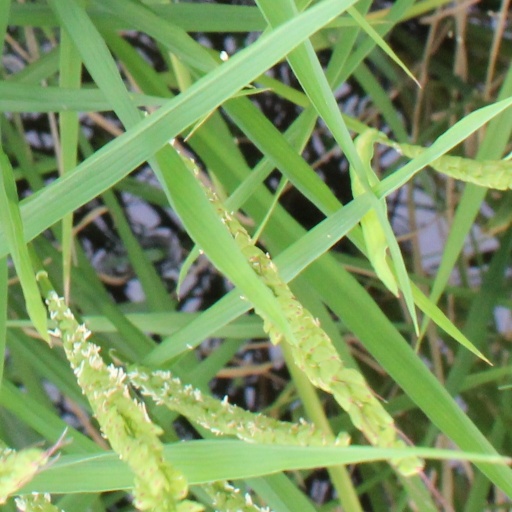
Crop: rice